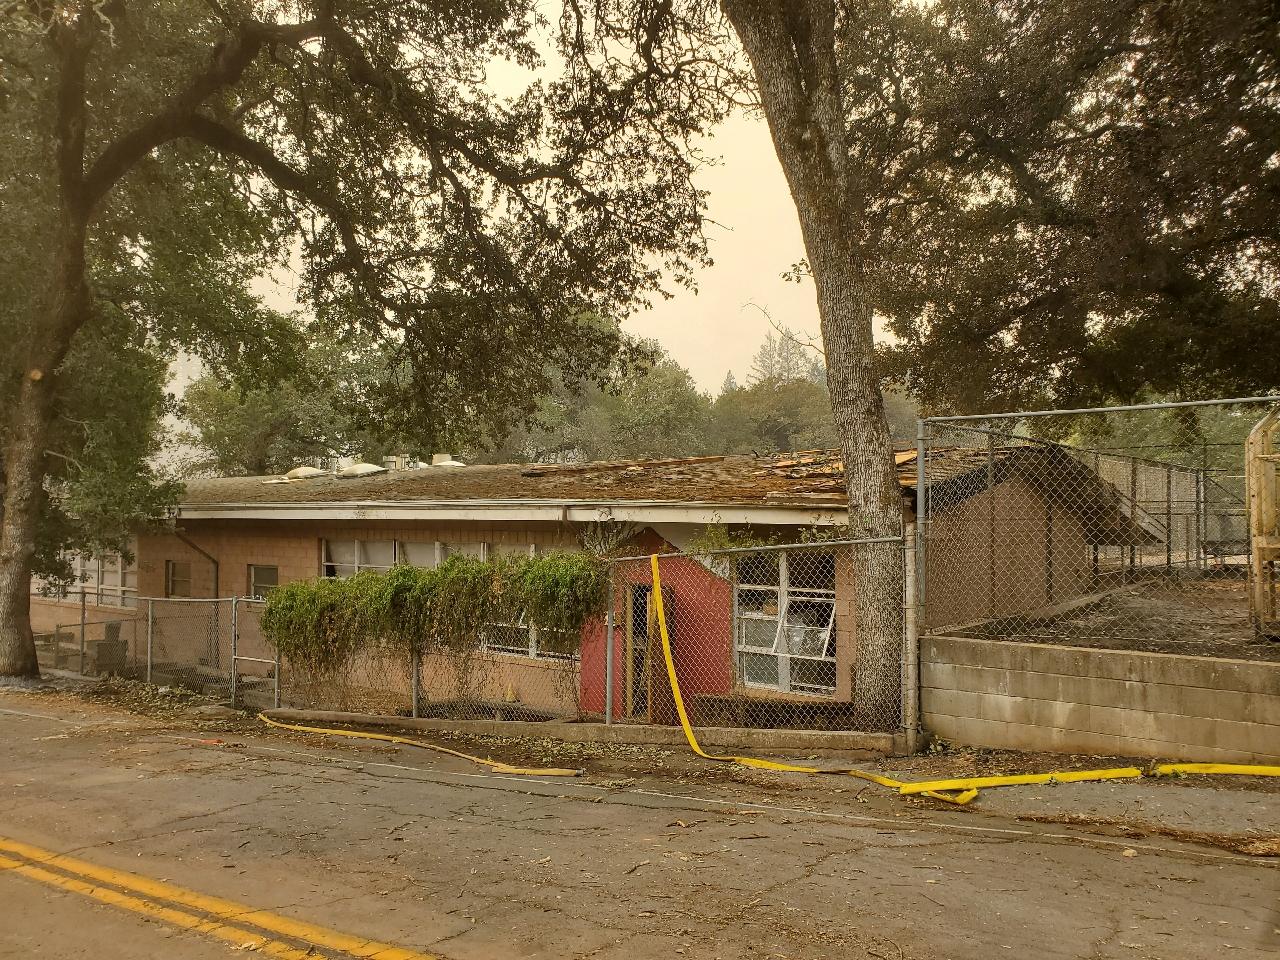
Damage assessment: minor